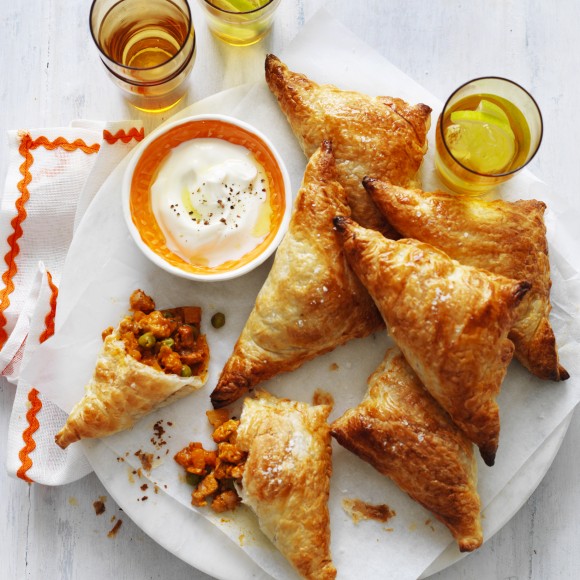
Dish: samosa